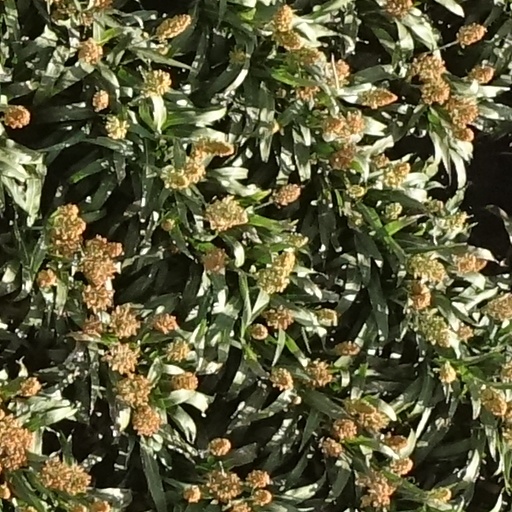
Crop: sorghum